Short Stirling

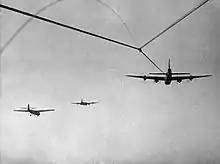
Photograph taken from an Airspeed Horsa glider cockpit, while under tow by a Stirling during Operation Varsity, 24 March 1945

The construction of the Stirling shares considerable similarity to the earlier Short Empire flying boats. The cantilever mid-mounted wing, which employed a two-spar structure covered by aluminium alloy sheeting that was flush-rivetted to the internal spars and ribs, was one instance of design similarity. The wing housed three large self-sealing fuel tanks within the spar truss, along with a fourth non-self-sealing fuel tank within the leading edge of the wing root, which provided for a combined tankage of 2,254 gallons. Up to six ferry tanks could also be installed within the wing bomb cells to add another 220 gallons. Significant attention was paid to reducing drag – all rivets were flush headed and panels joggled to avoid edges – but camouflage paint probably negated the benefit. The wing was fitted with Gouge flaps similar to those of the flying boats.